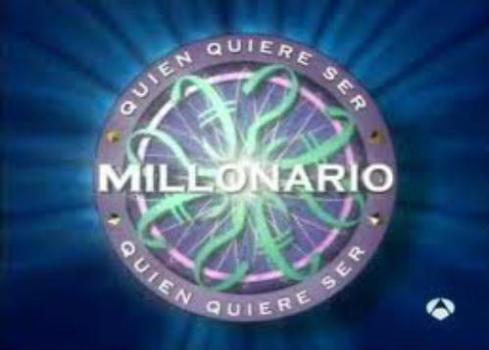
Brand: millonario
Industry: Others